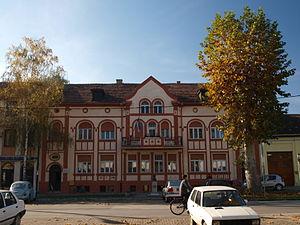
Bačka Palanka est une ville et une municipalité de Serbie situées dans la province autonome de Voïvodine. Elles font partie du district de Bačka méridionale. Au recensement de 2011, la ville comptait 28 239 habitants et la municipalité dont elle est le centre 55 528.